E. O. Köpke

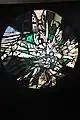
E. O. Köpke: Chorfenster in Düren

Triggered by the demolition of the Apostelkirche in Düsseldorf-Gerresheim, with its altar wall of coloured glass blocks measuring approx. 140 m, Köpke's work repeatedly appeared in the press in 2009 and 2010 even after his death. In the meantime, the demolished church has been replaced by a new building on a smaller scale, and the altar wall, an outstanding work of art, has been dismantled and put into storage. Other windows have been completely destroyed in the meantime, such as the glass work in the dome of the church of St. Rochus in Düsseldorf-Derendorf, which was built in 1954 and closely coordinated with the interior decor by Ewald Mataré. Despite being a listed building and contrary to the expressed intentions of the client at the time of construction, the church was subsequently "cleaned" in 1992 at the insistence of the architect.